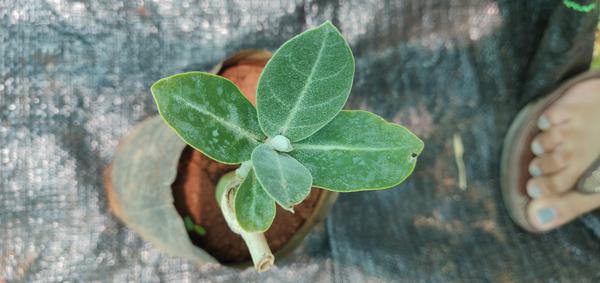
Plant: Ekka